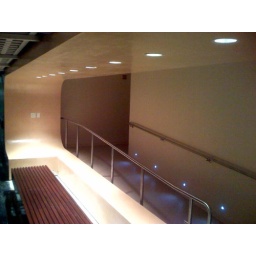
The ship within the building